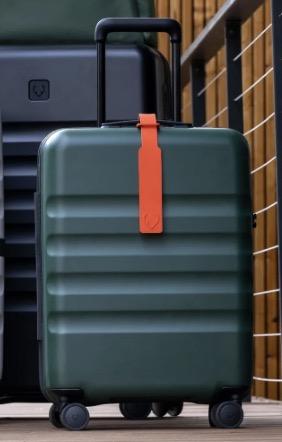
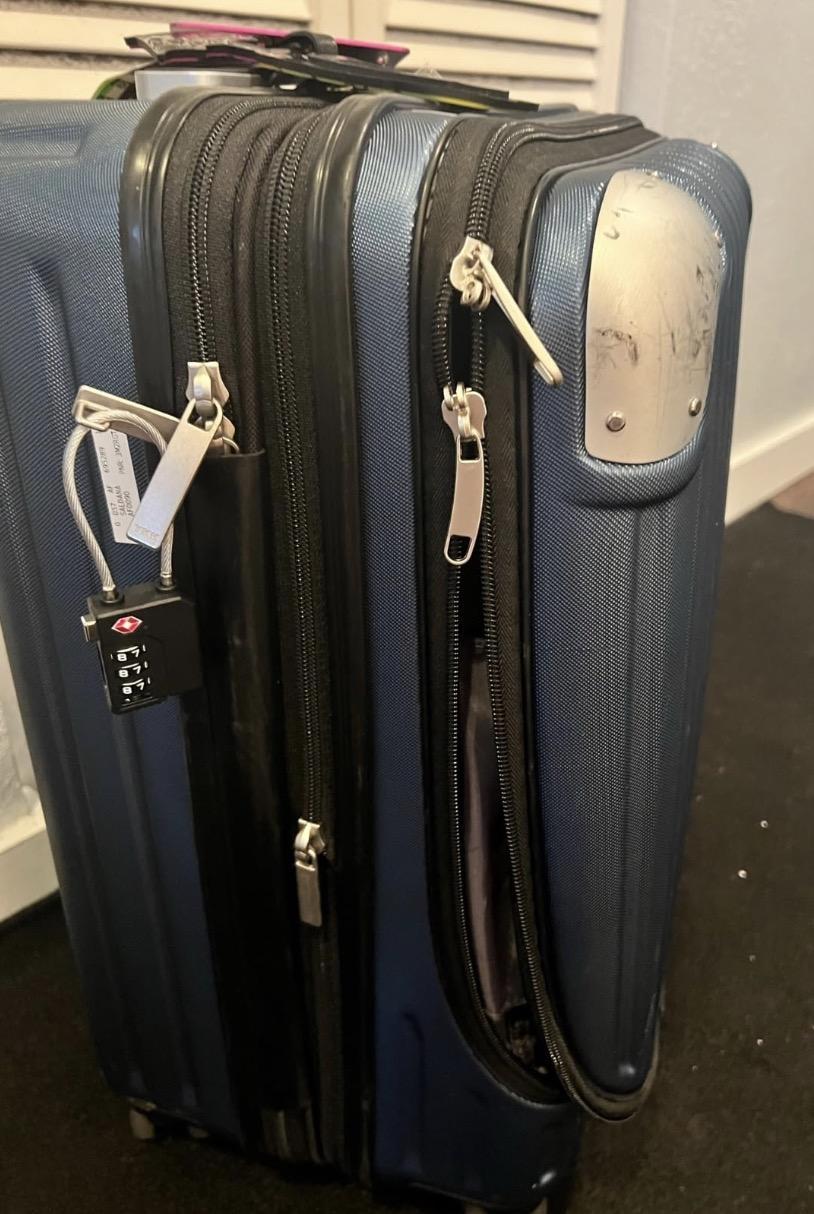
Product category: items_tea
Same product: no